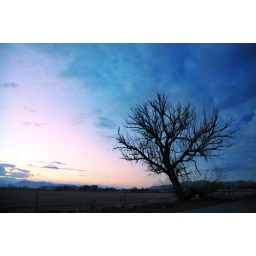
tree near af boat harbor sunset time